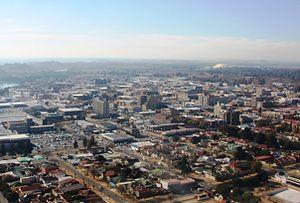
Benoni est une ville d'Afrique du Sud, située dans la province du Gauteng, à l’est de Johannesbourg et fait partie, depuis 2000, de la municipalité d'Ekurhuleni.